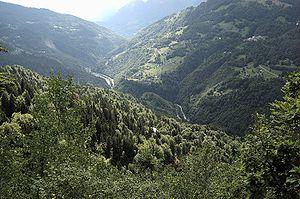
Les gorges de l'Arly commencent aux environs de Praz-sur-Arly sur la commune de Flumet, et se terminent à Ugine.
L'Arly est une rivière française arrosant successivement les départements de la Haute-Savoie et de la Savoie dans la région Auvergne-Rhône-Alpes, dans l'ancienne région Rhône-Alpes. Affluent de l'Isère, l'Arly est donc un sous-affluent du Rhône.
Le val d'Arly est une région naturelle et une vallée situées entre les massifs du Beaufortain, des Aravis et des Bauges, à la limite des départements de la Savoie et de la Haute-Savoie, entre les cols des Aravis et des Saisies.